Leprosy stigma

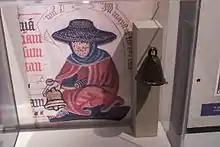

Leprosy stigma has been associated with the disease for most of its history and has been universal. In Western Europe, it reached its peak during the Middle Ages, at a time when the disease was viewed as rendering the person "unclean". Many "lazar houses" were built. Patients had to carry bells to signal their presence but also to attract charitable gifts.